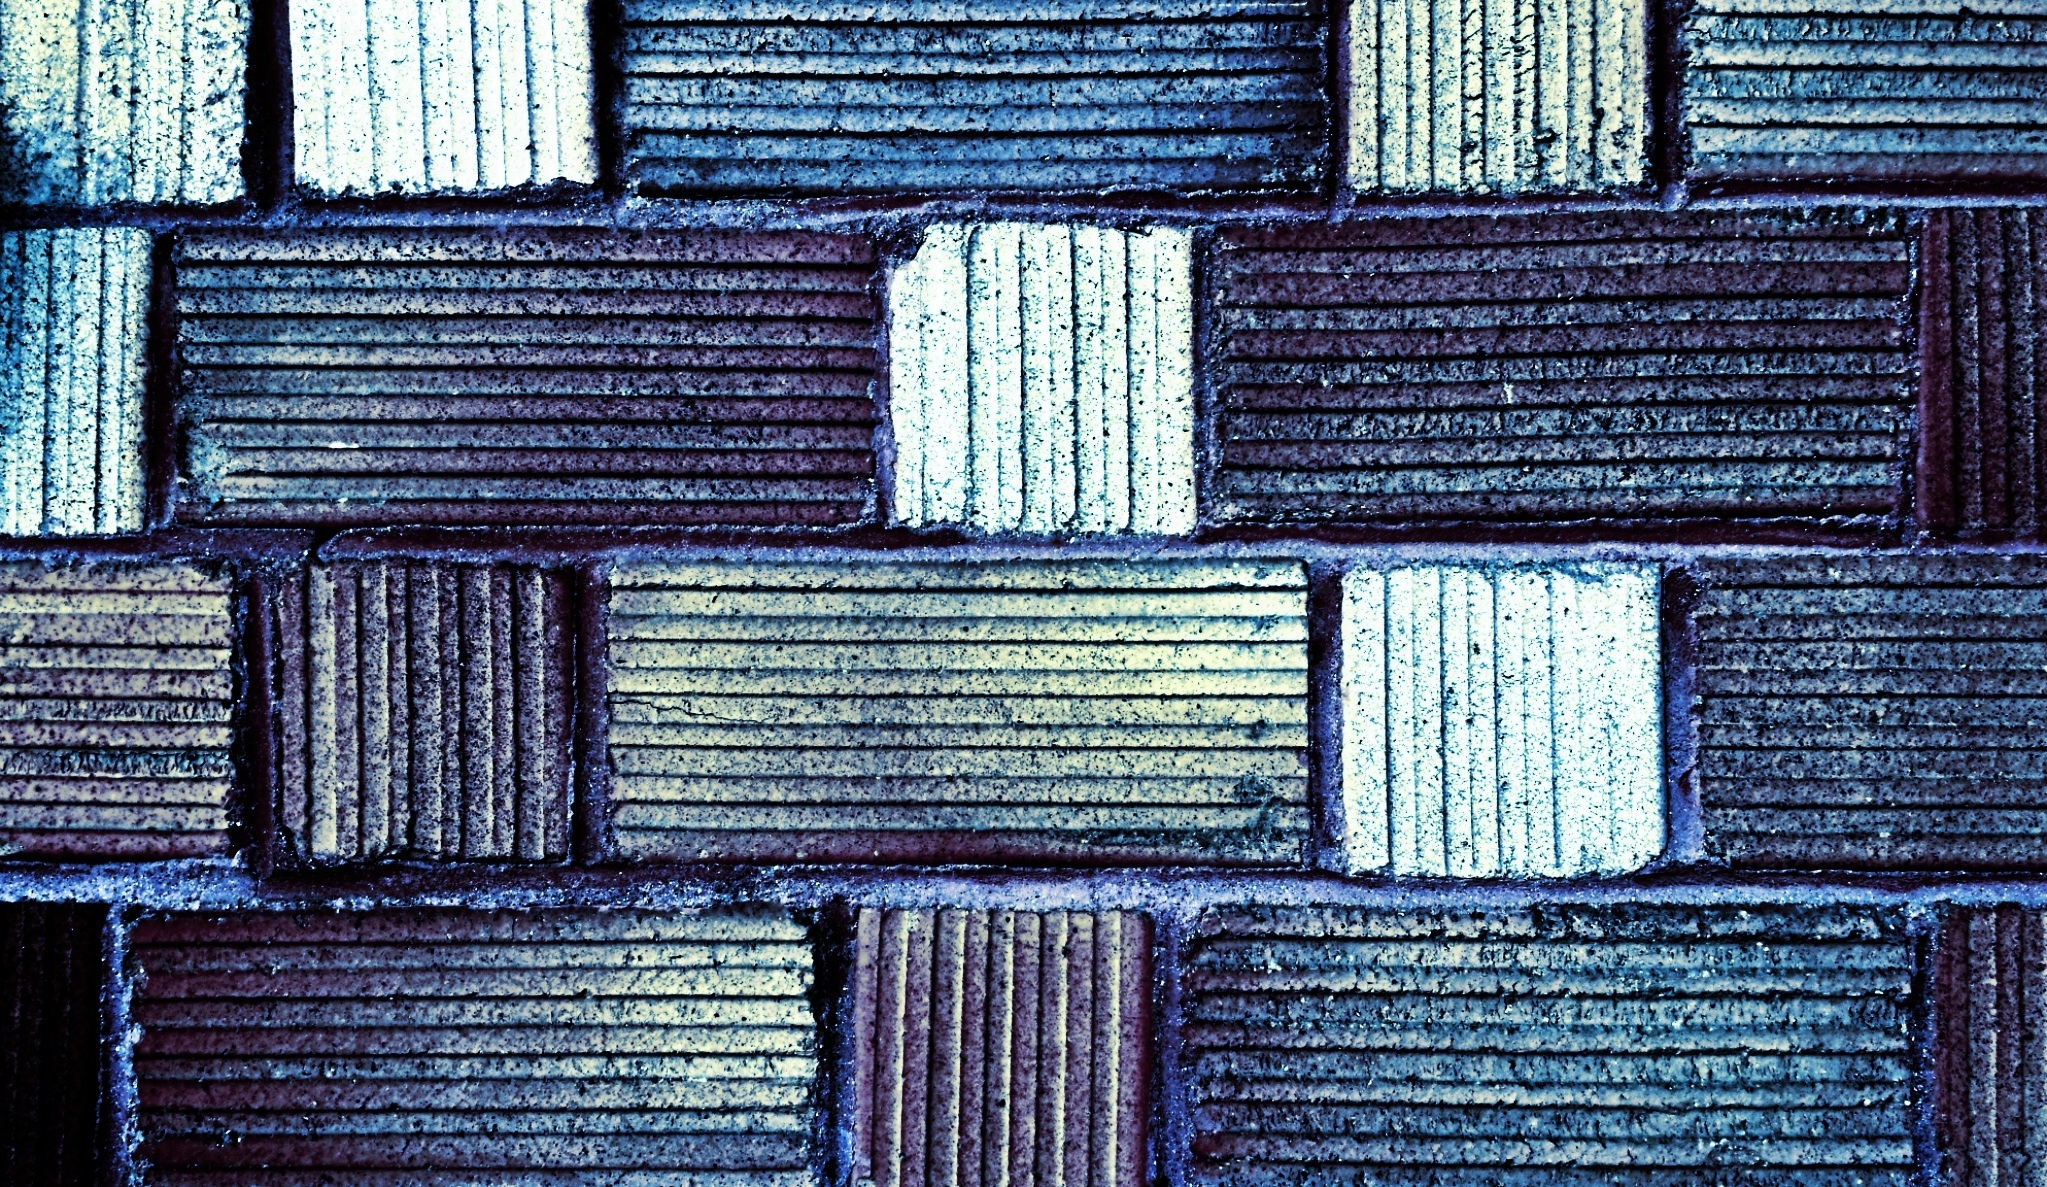
architecture, structure, wood, vintage, retro, texture, floor, interior, old, wall, stone, decoration, construction, pattern, ceramic, square, tile, blue, brick, decor, material, surface, bathroom, art, background, design, decorative, mosaic, style, backdrop, flooring